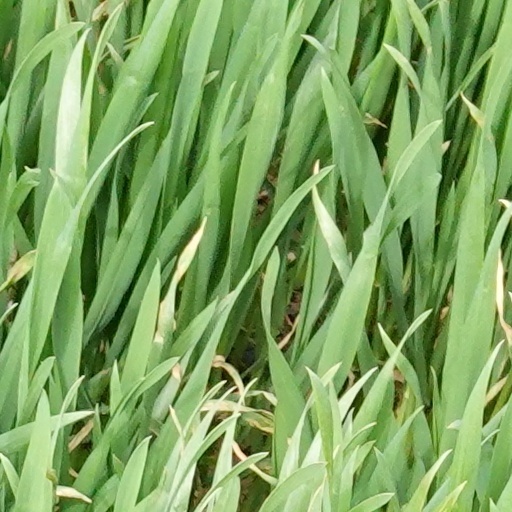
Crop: wheat